Saltwells Local Nature Reserve

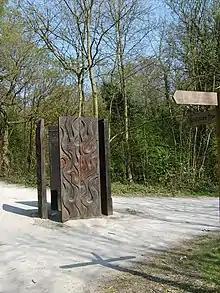
Sculpture in Saltwells Wood

Saltwells Wood contains a number of sculptures in both wood and metal. The designs for the wooden sculptures, which include a "wildlife totempole" included input from nearby primary schools and local artists. The metal sculptures, constructed from re-used industrial parts, represent various animals.